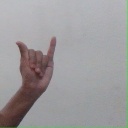
अक्षर: य